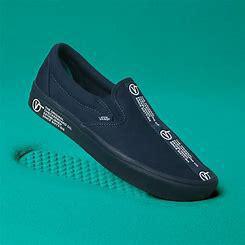
Brand: Vans
Model: Comfycush Slip On